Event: Nepal Earthquake
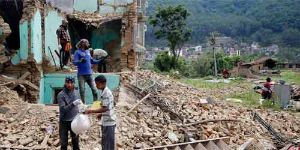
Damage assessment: damage